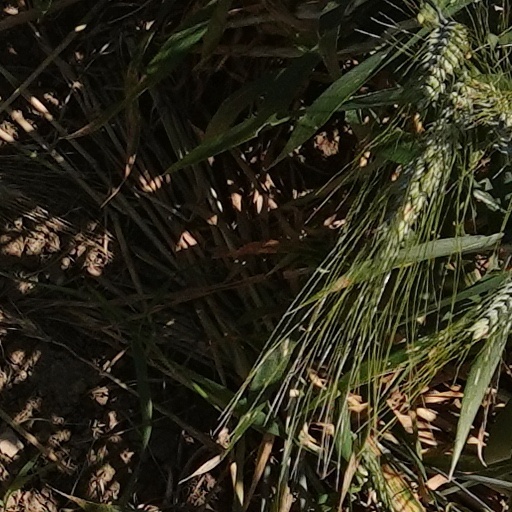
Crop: wheat